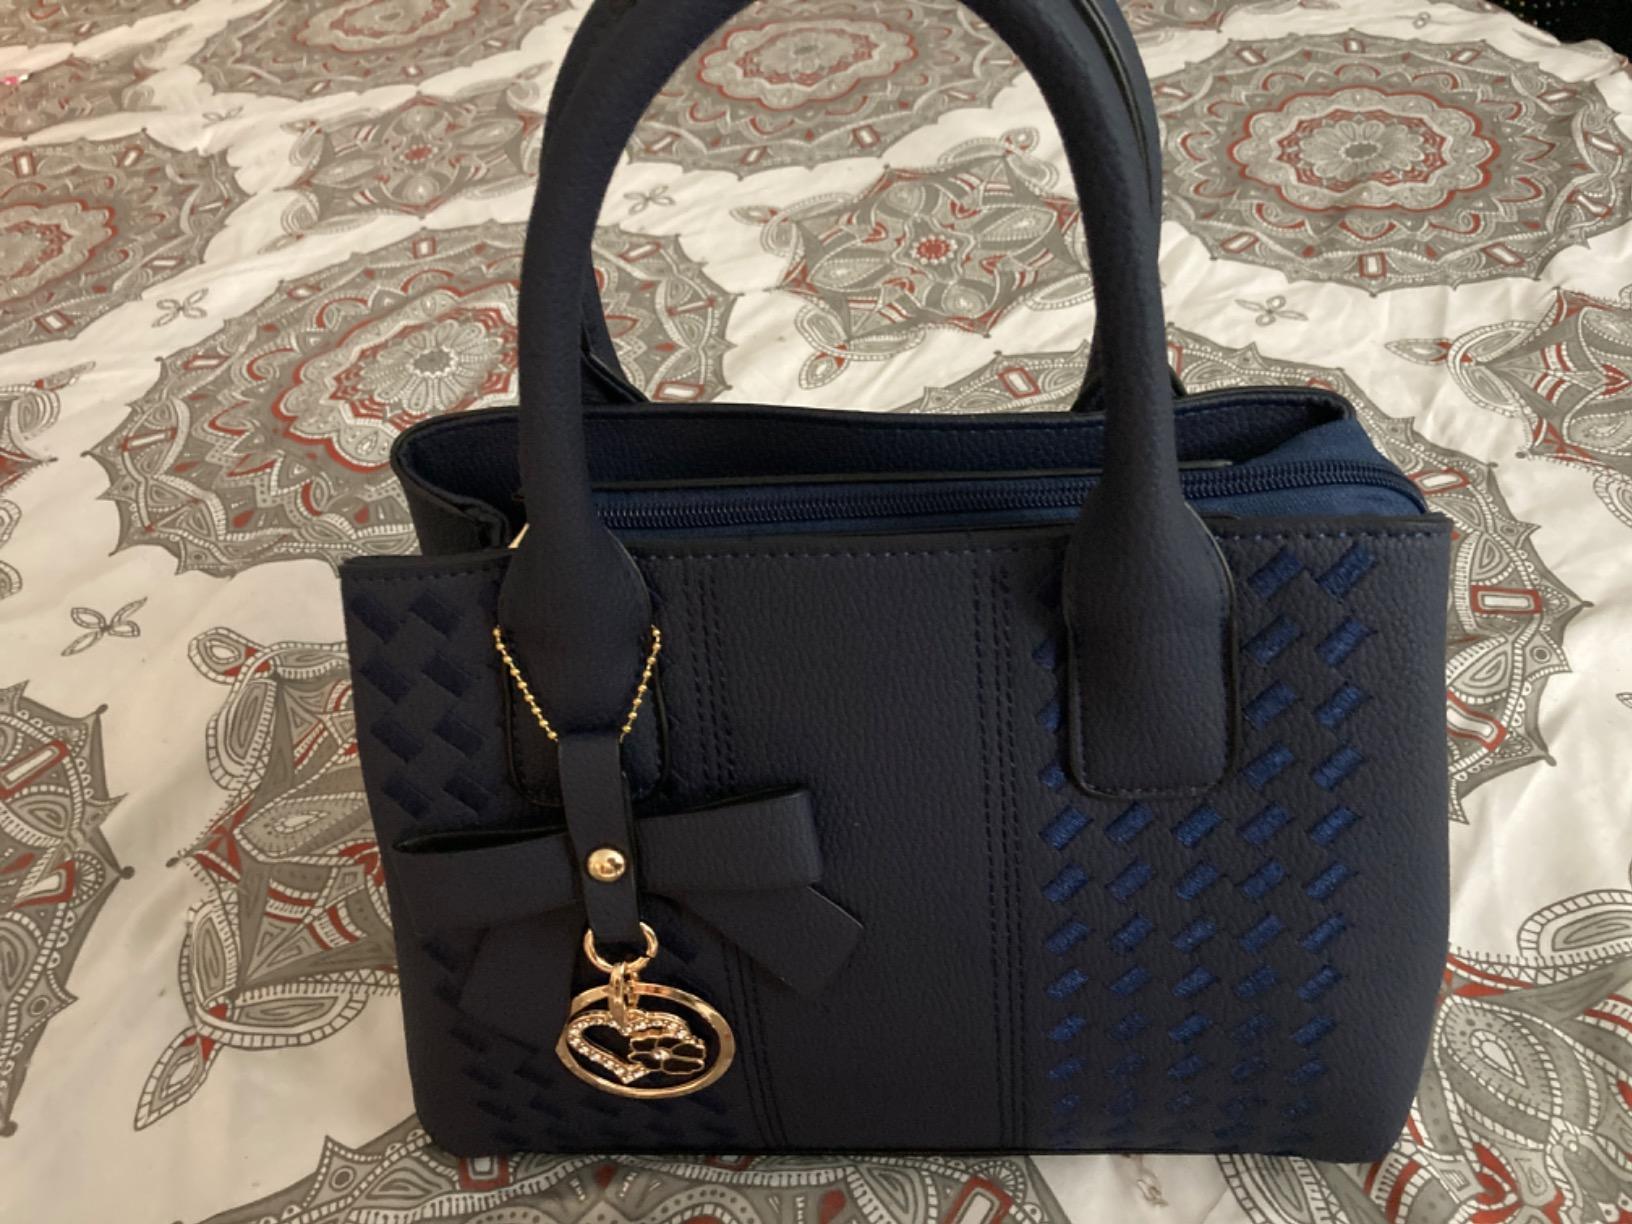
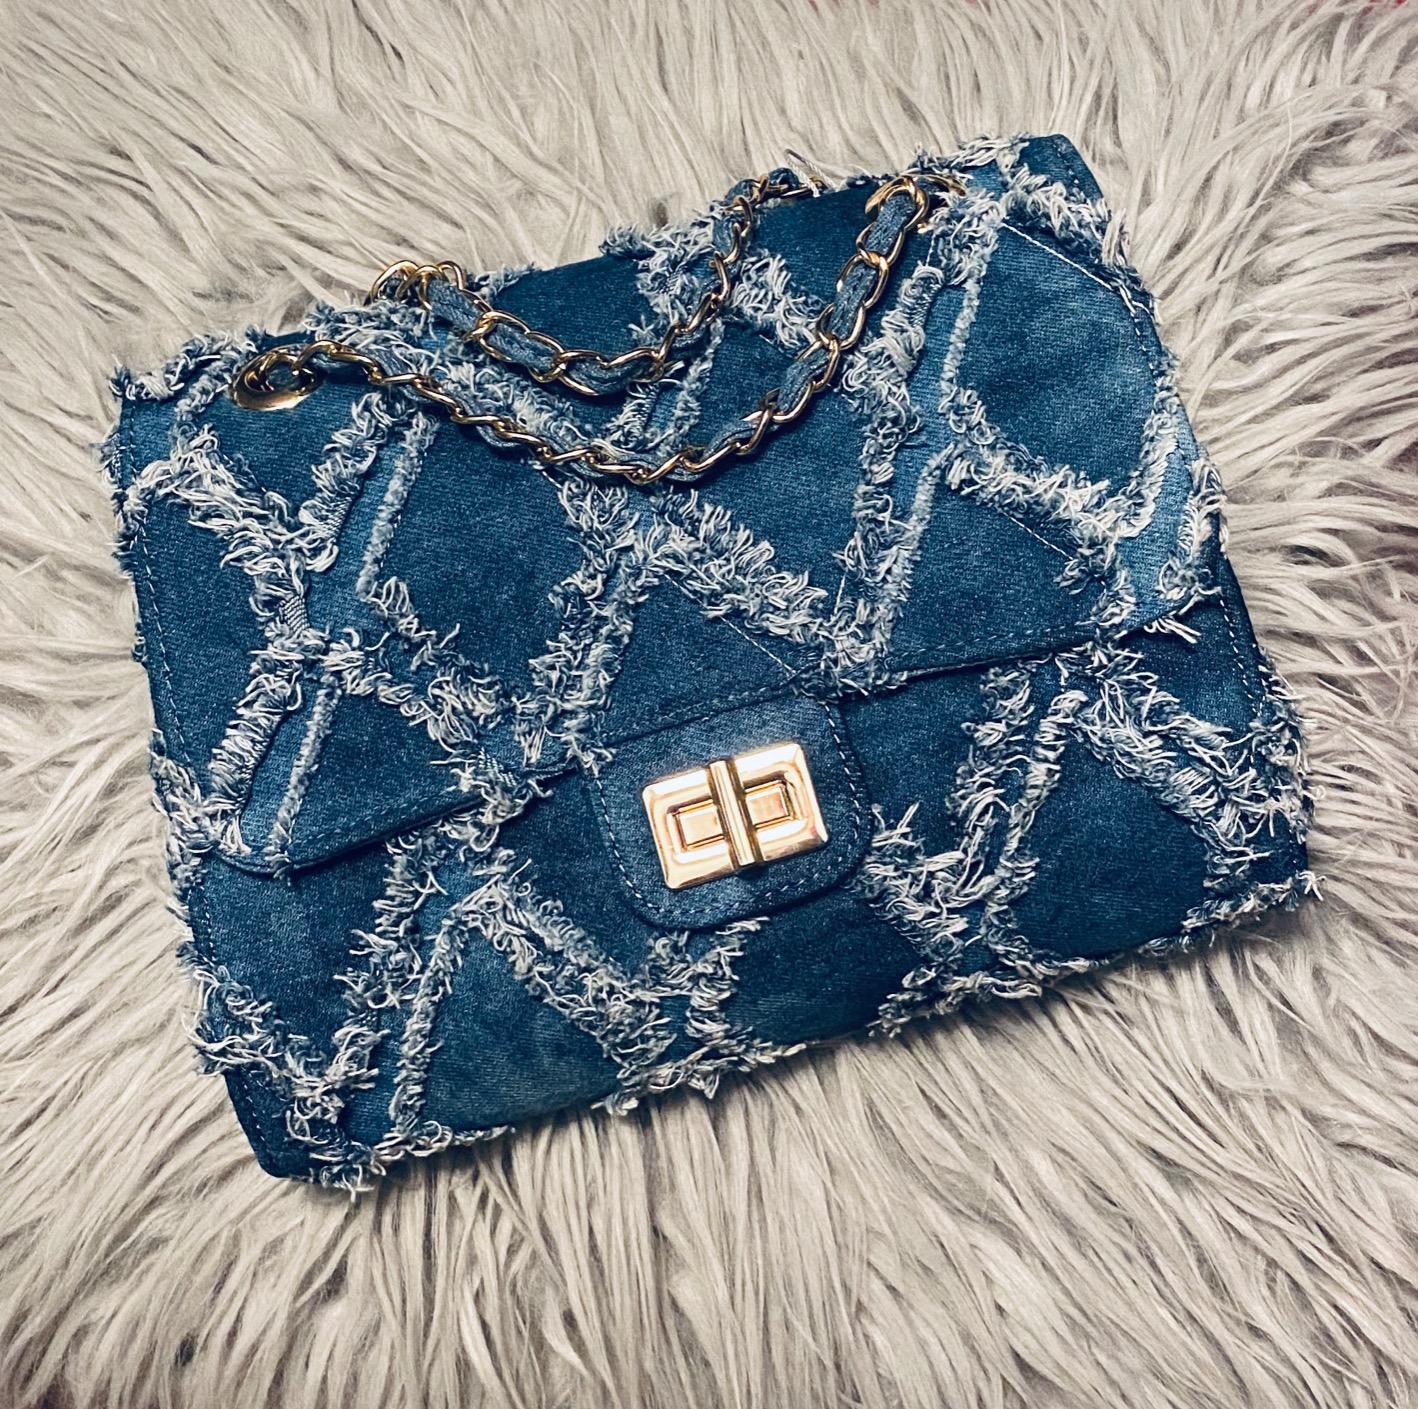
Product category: accessories_handbag
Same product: no